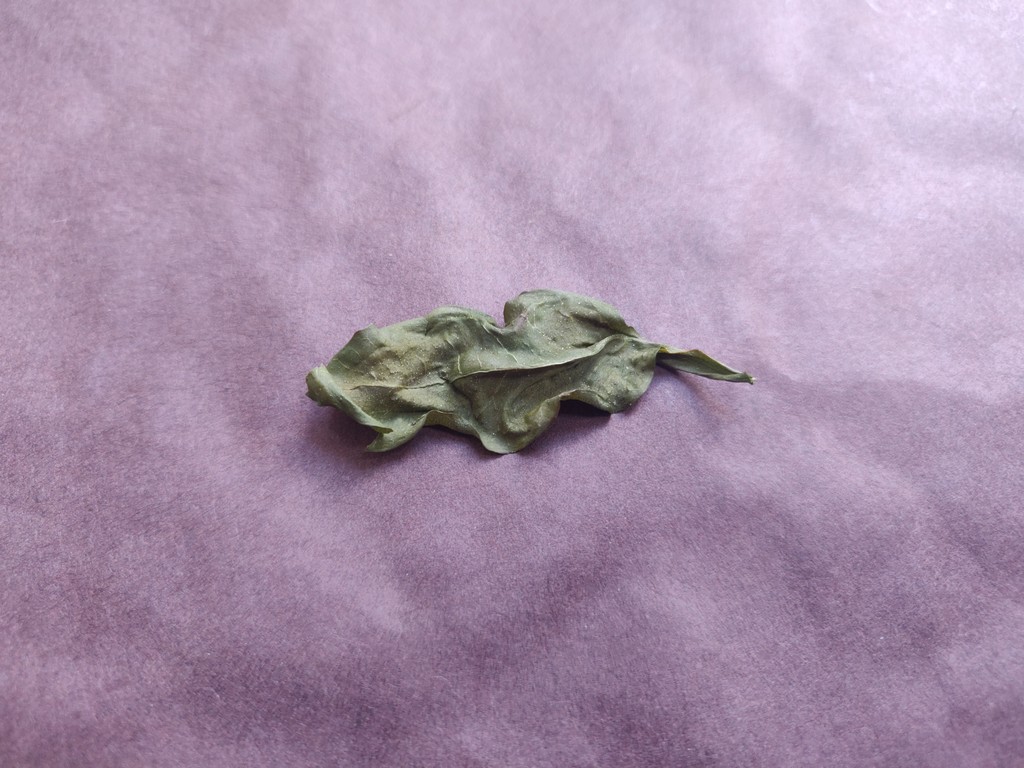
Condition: Dried
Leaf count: single
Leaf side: unknown